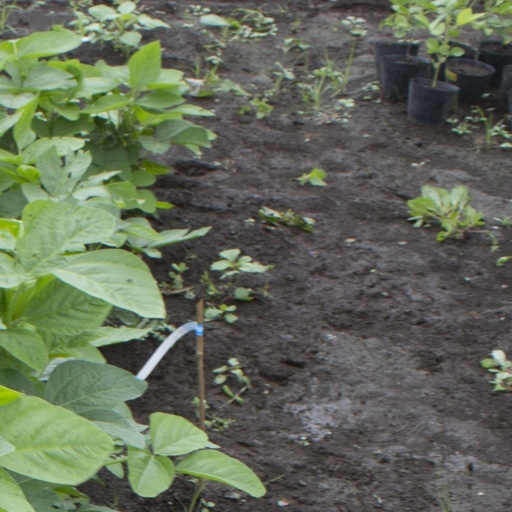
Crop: soybean